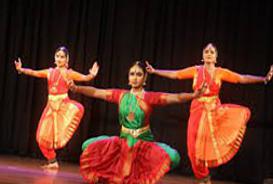
Dance form: bharatanatyam